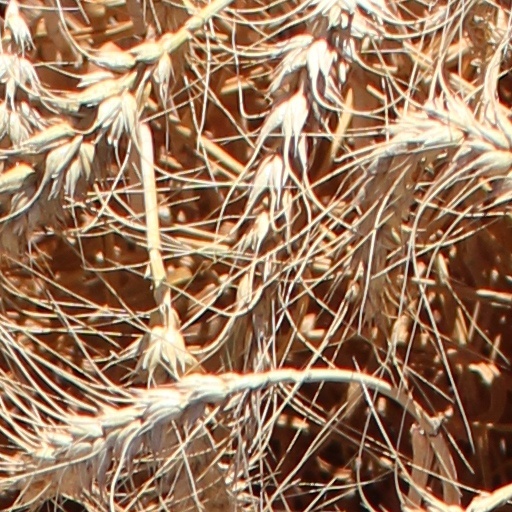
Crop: wheat